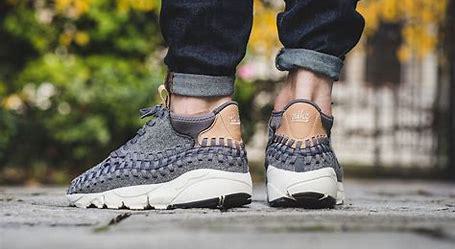
Brand: Nike
Model: Air Footscape Woven Chukka